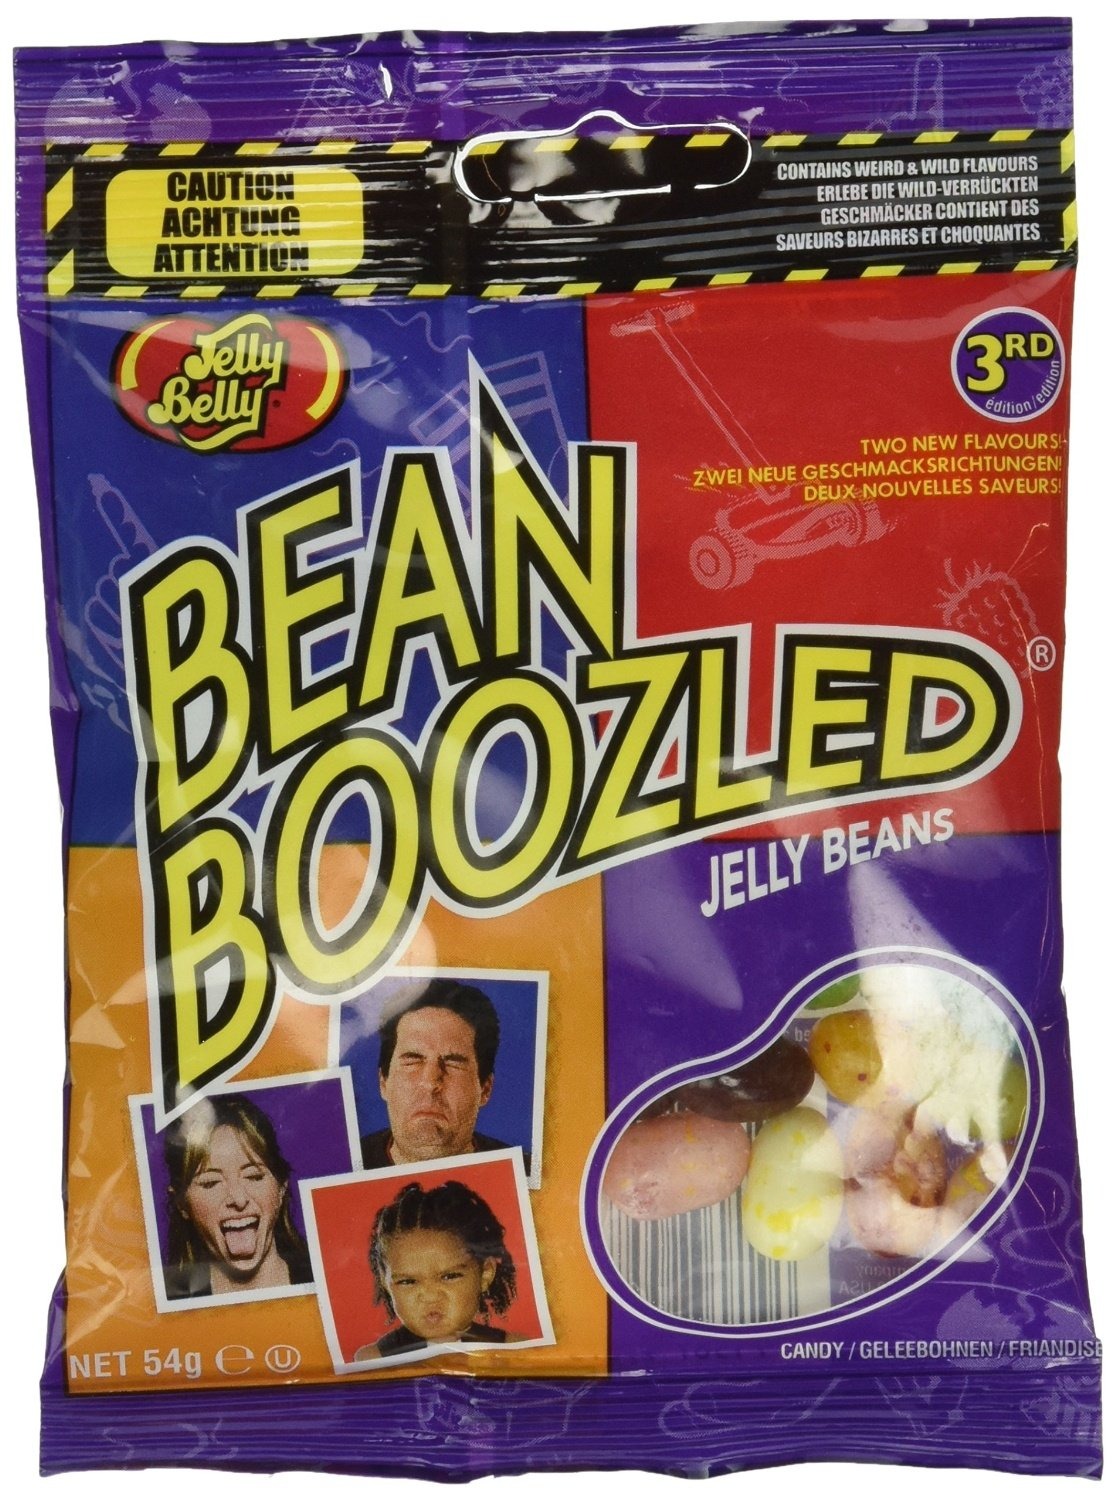
Item Name: Jelly Belly 1.9 oz. Bean Boozled Bag
Bullet Point 1: 1.9 Ounce Bag
Bullet Point 2: Gluten-Free; Fat-Free
Bullet Point 3: Bags are randomly mixed and may not contain all flavors.
Bullet Point 4: Vegetarian
Bullet Point 5: OU Kosher
Product Description: Bean Boozled jelly beans come in 20 flavors, 10 weird and wild flavors matched up with 10 look-alike tasty flavors. Is the black jelly bean Licorice, or is it Skunk Spray? Perhaps the blue bean is Toothpaste flavor, or maybe it's delicious Berry Blue.
Value: 1.9
Unit: Ounce

Price: 6.8